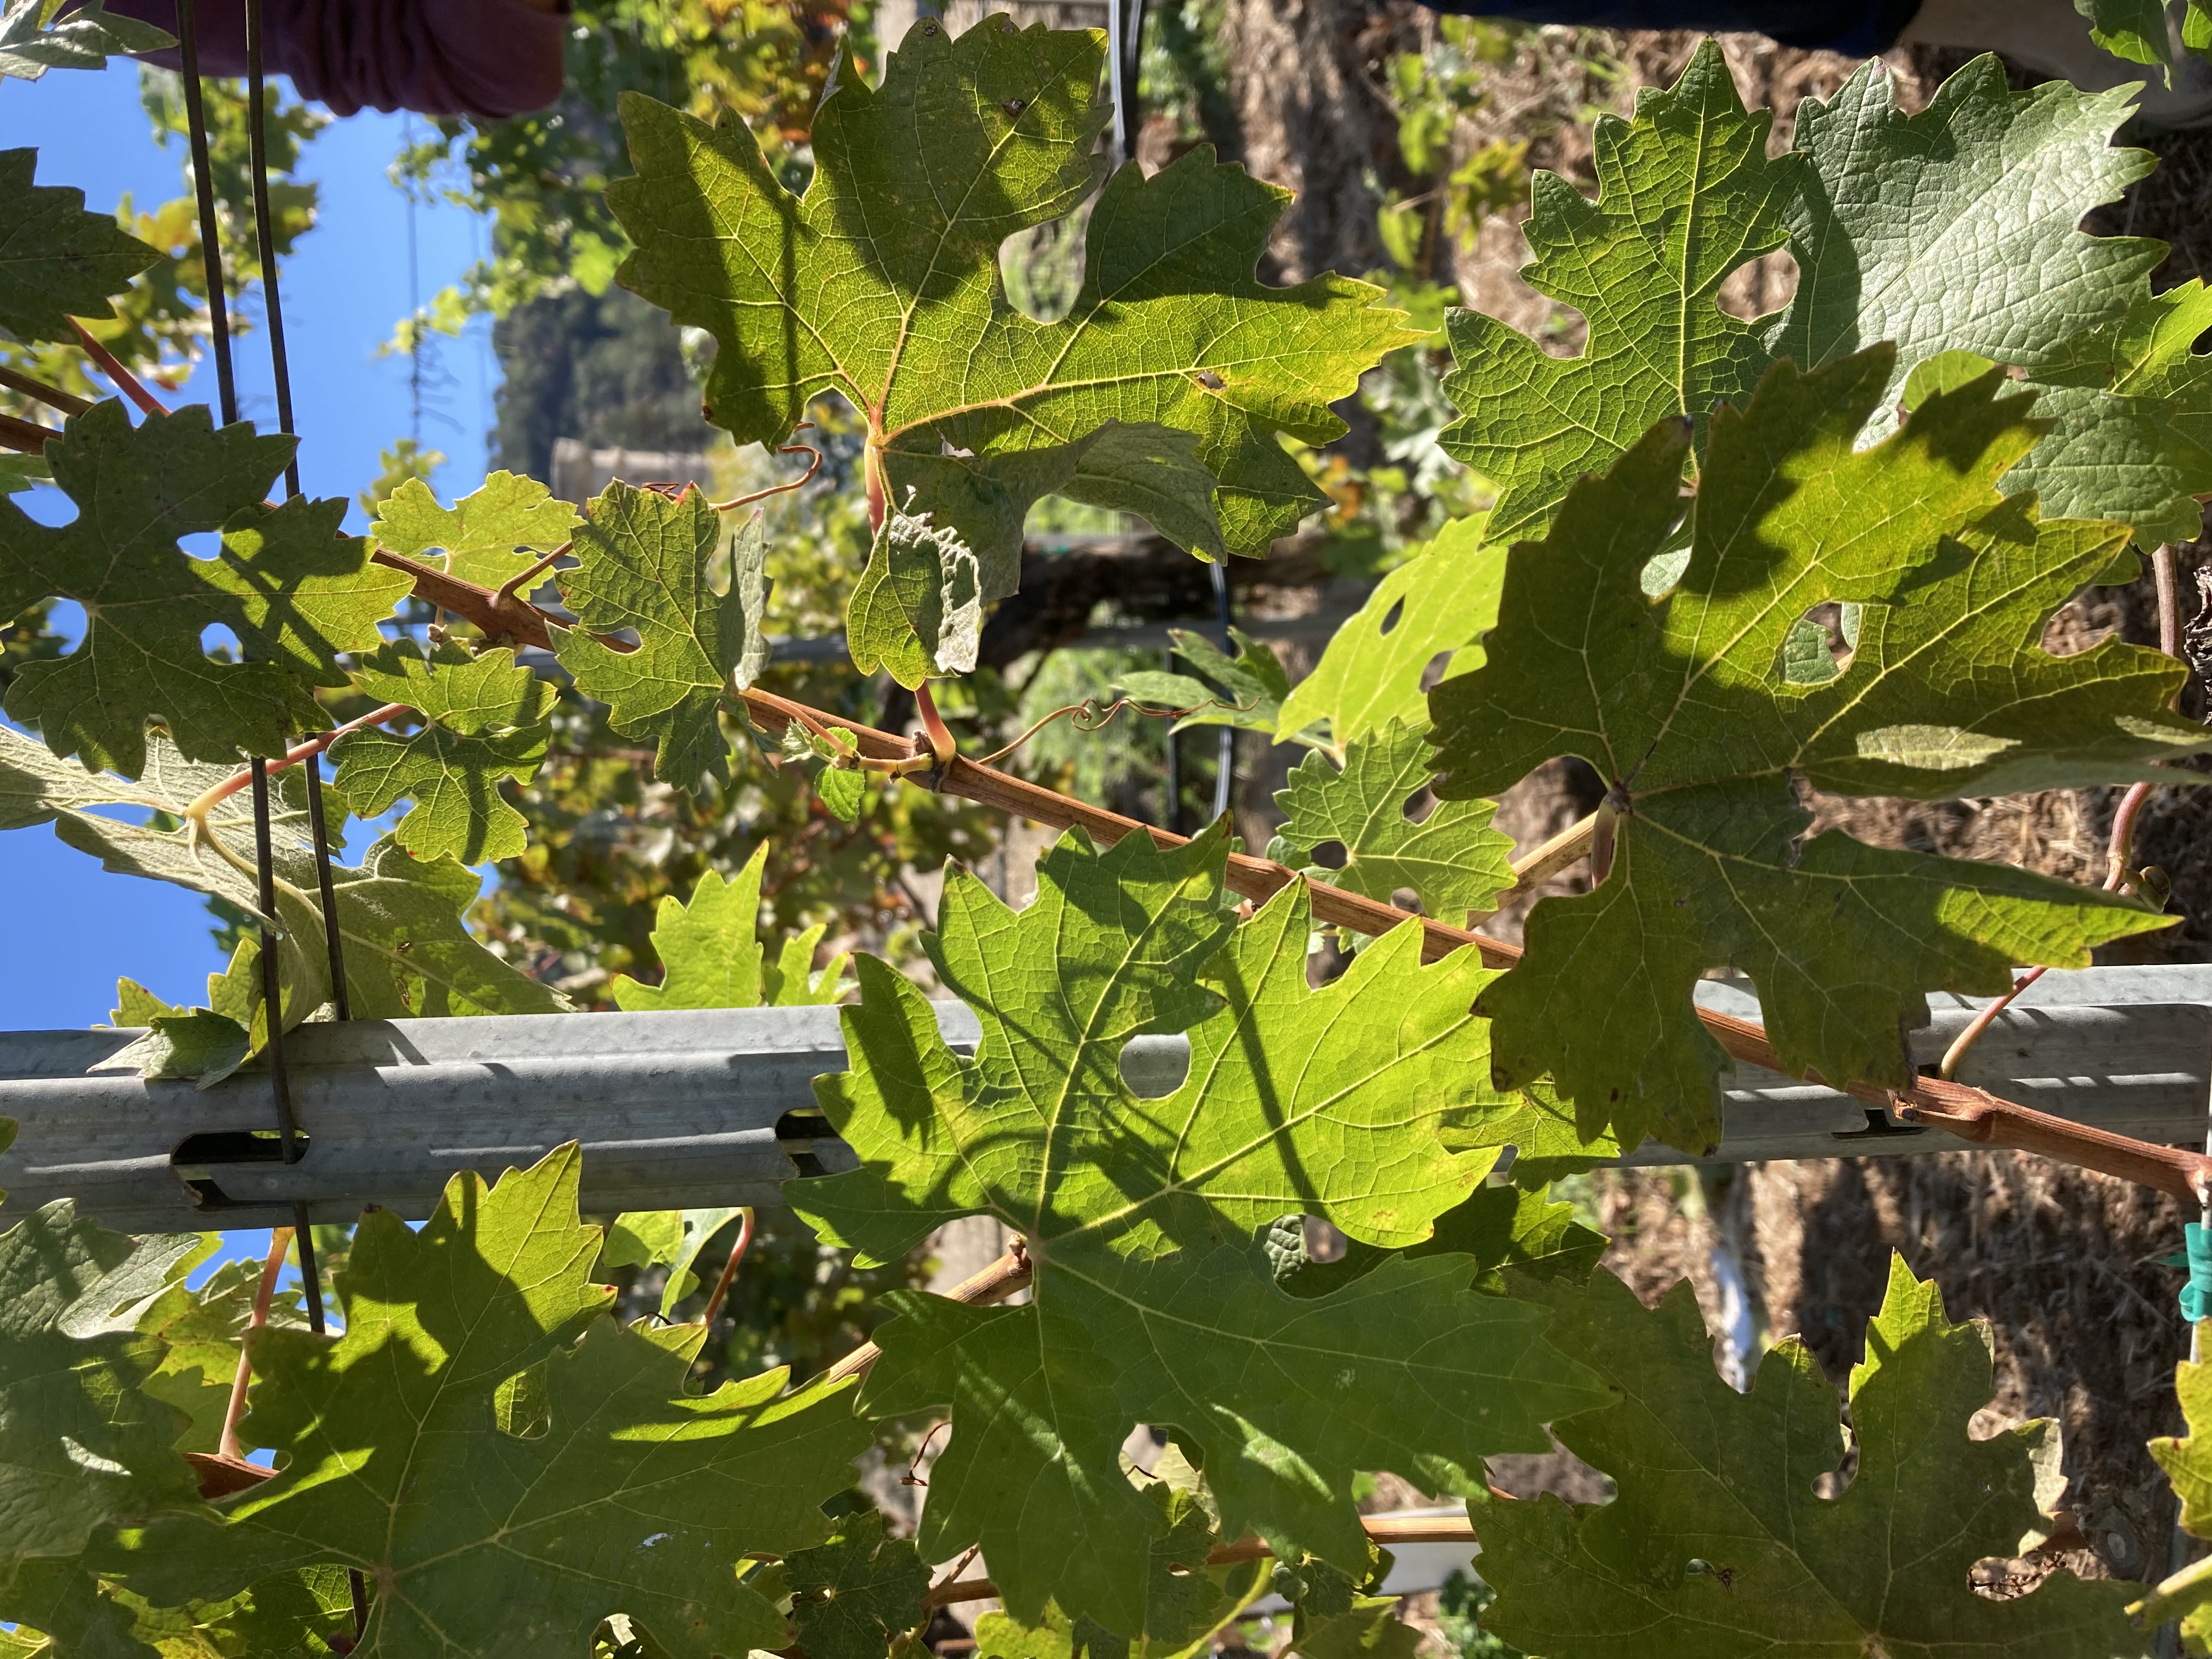
Label: No Virus